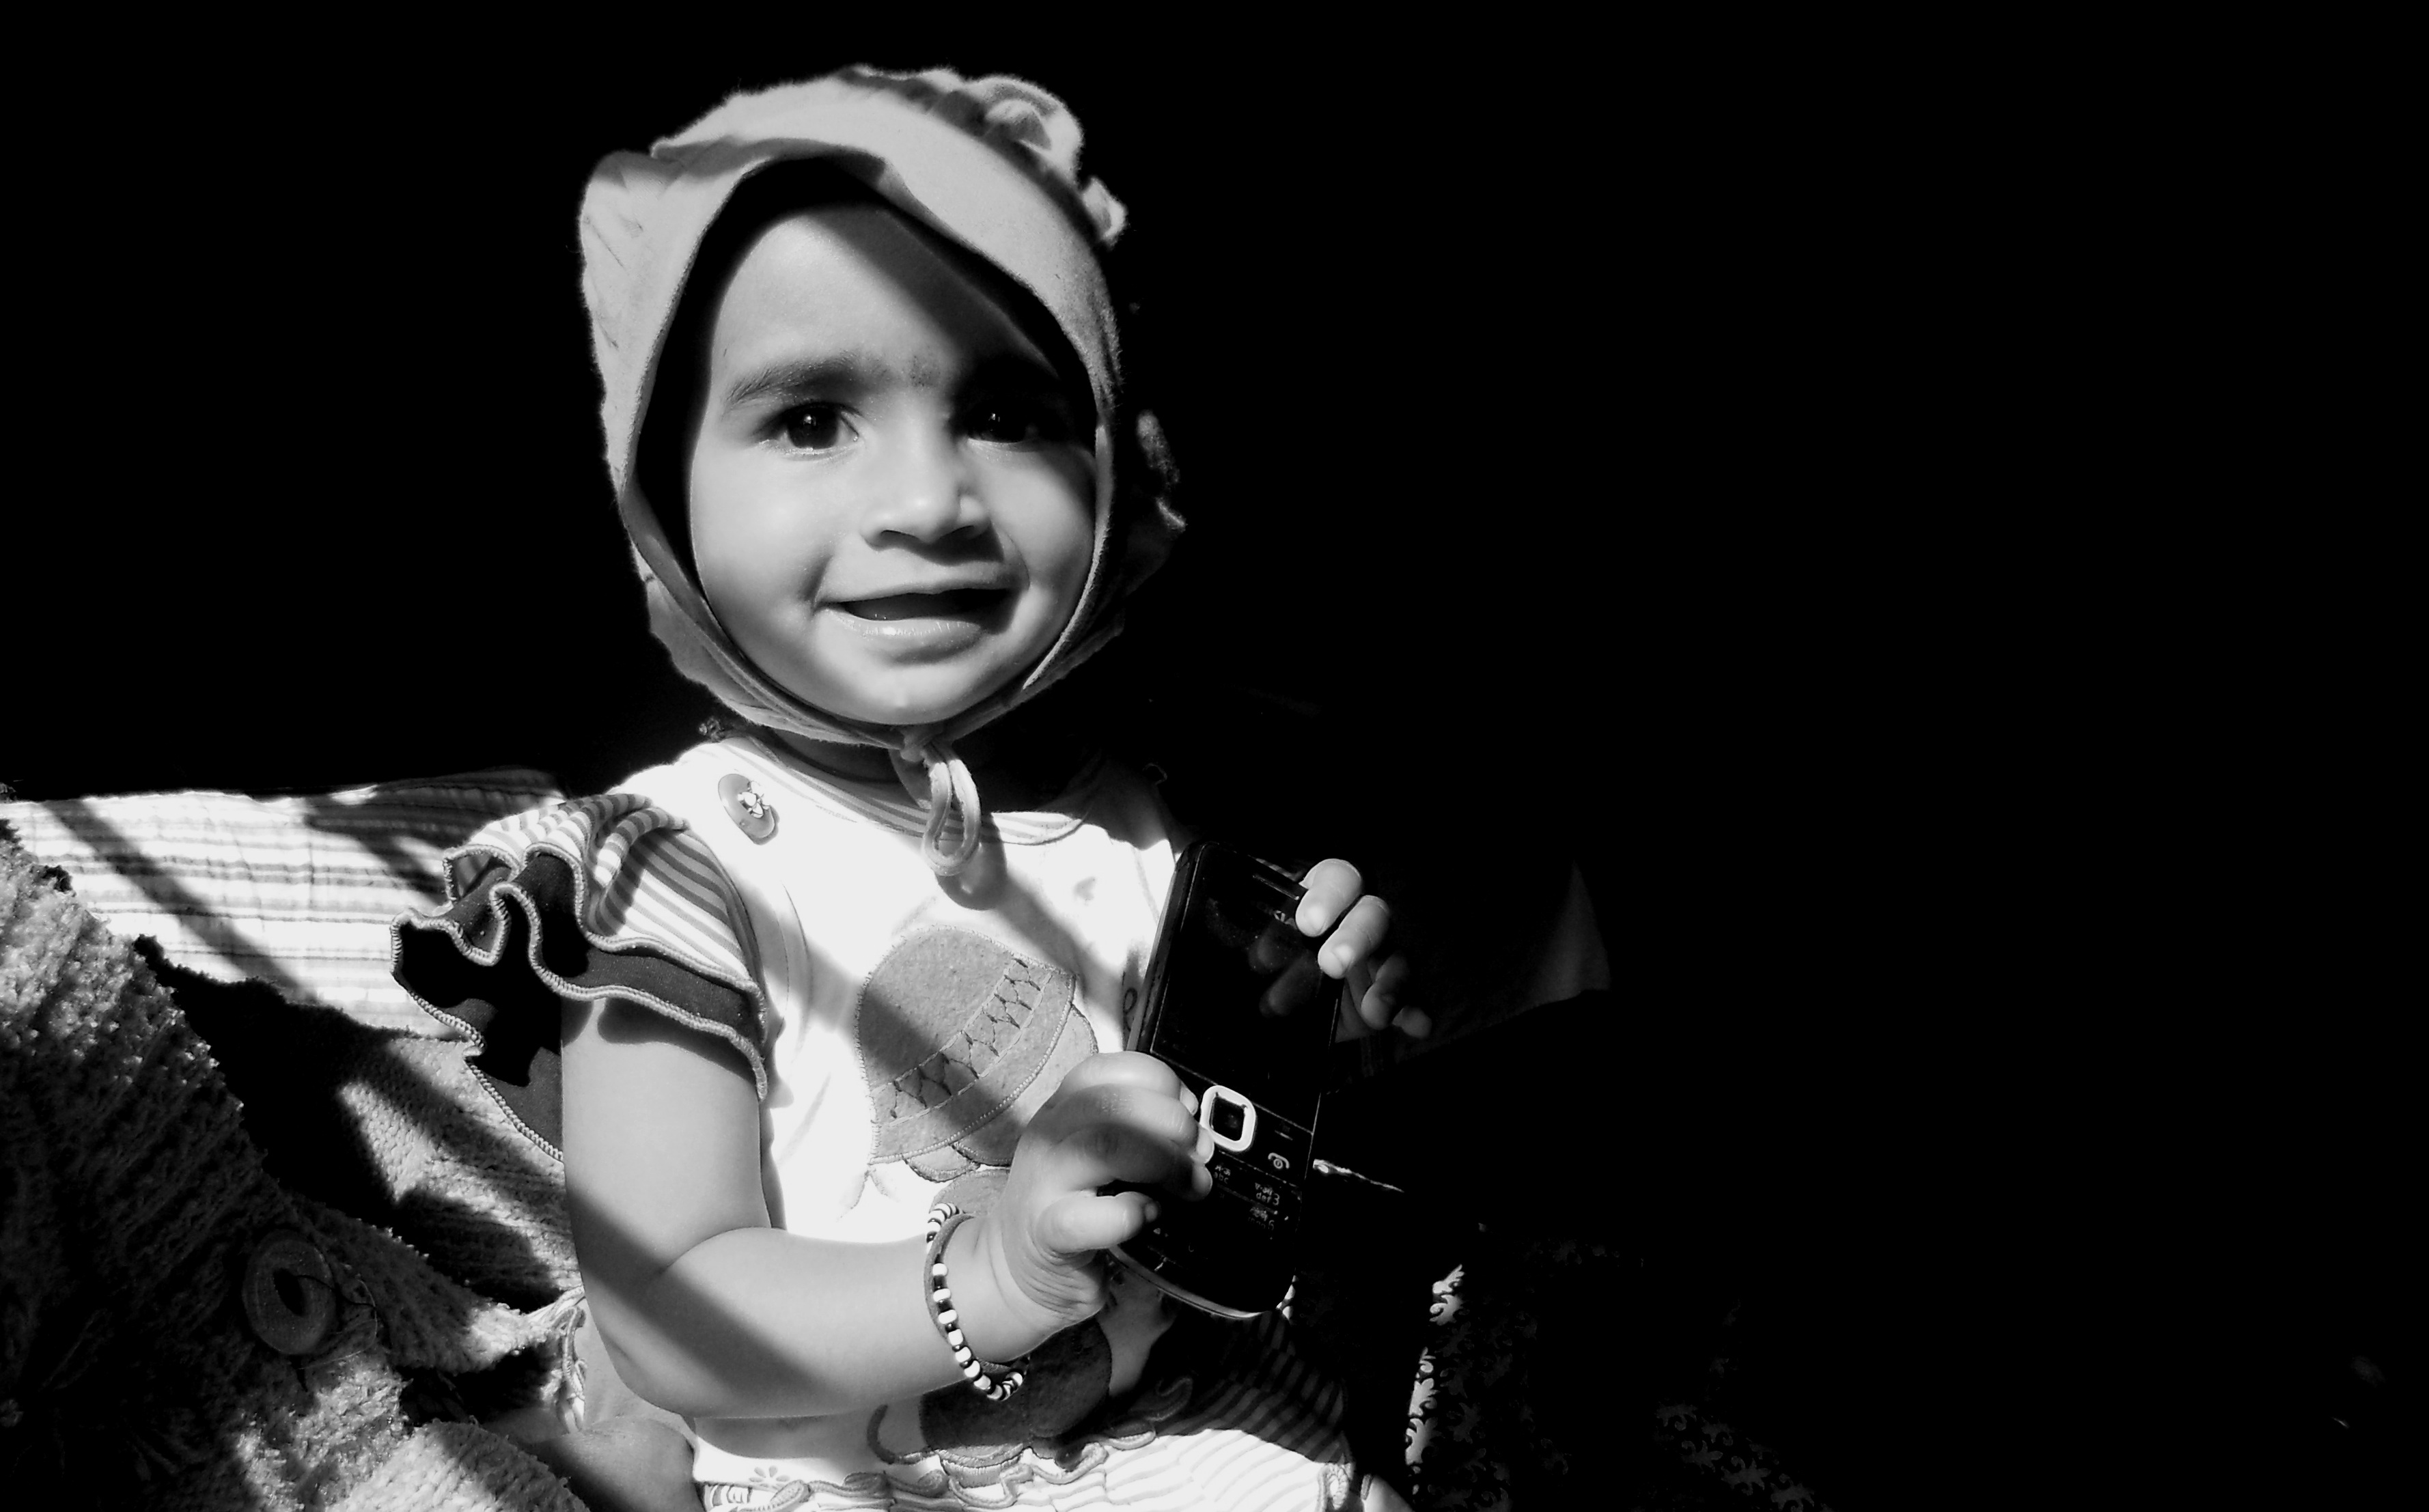
black and white, photography, singer, fashion, black, monochrome, singing, guitarist, photo shoot, monochrome photography